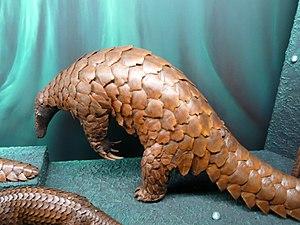
Le pangolin géant est une espèce de mammifères insectivores, édentés, de la famille des Manidés qui vit en Afrique équatoriale.